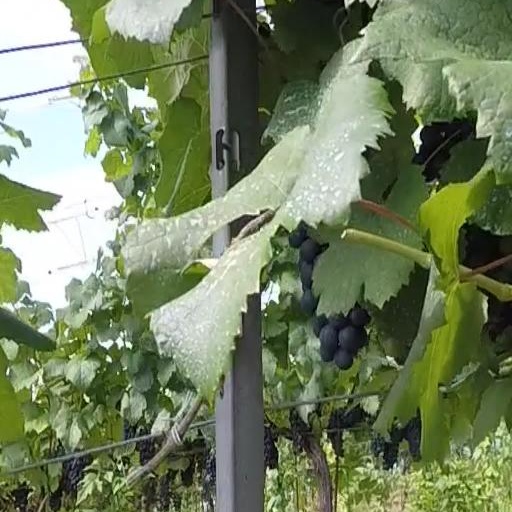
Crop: grape